Filippo Mazzola

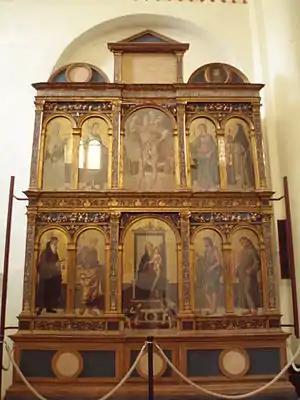
polyptych by Filippo Mazzola, basilica of Cortemaggiore

Filippo Mazzola (1460 - 1505) was an Italian painter of the Renaissance period.